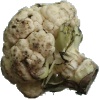
Label: Cauliflower 1